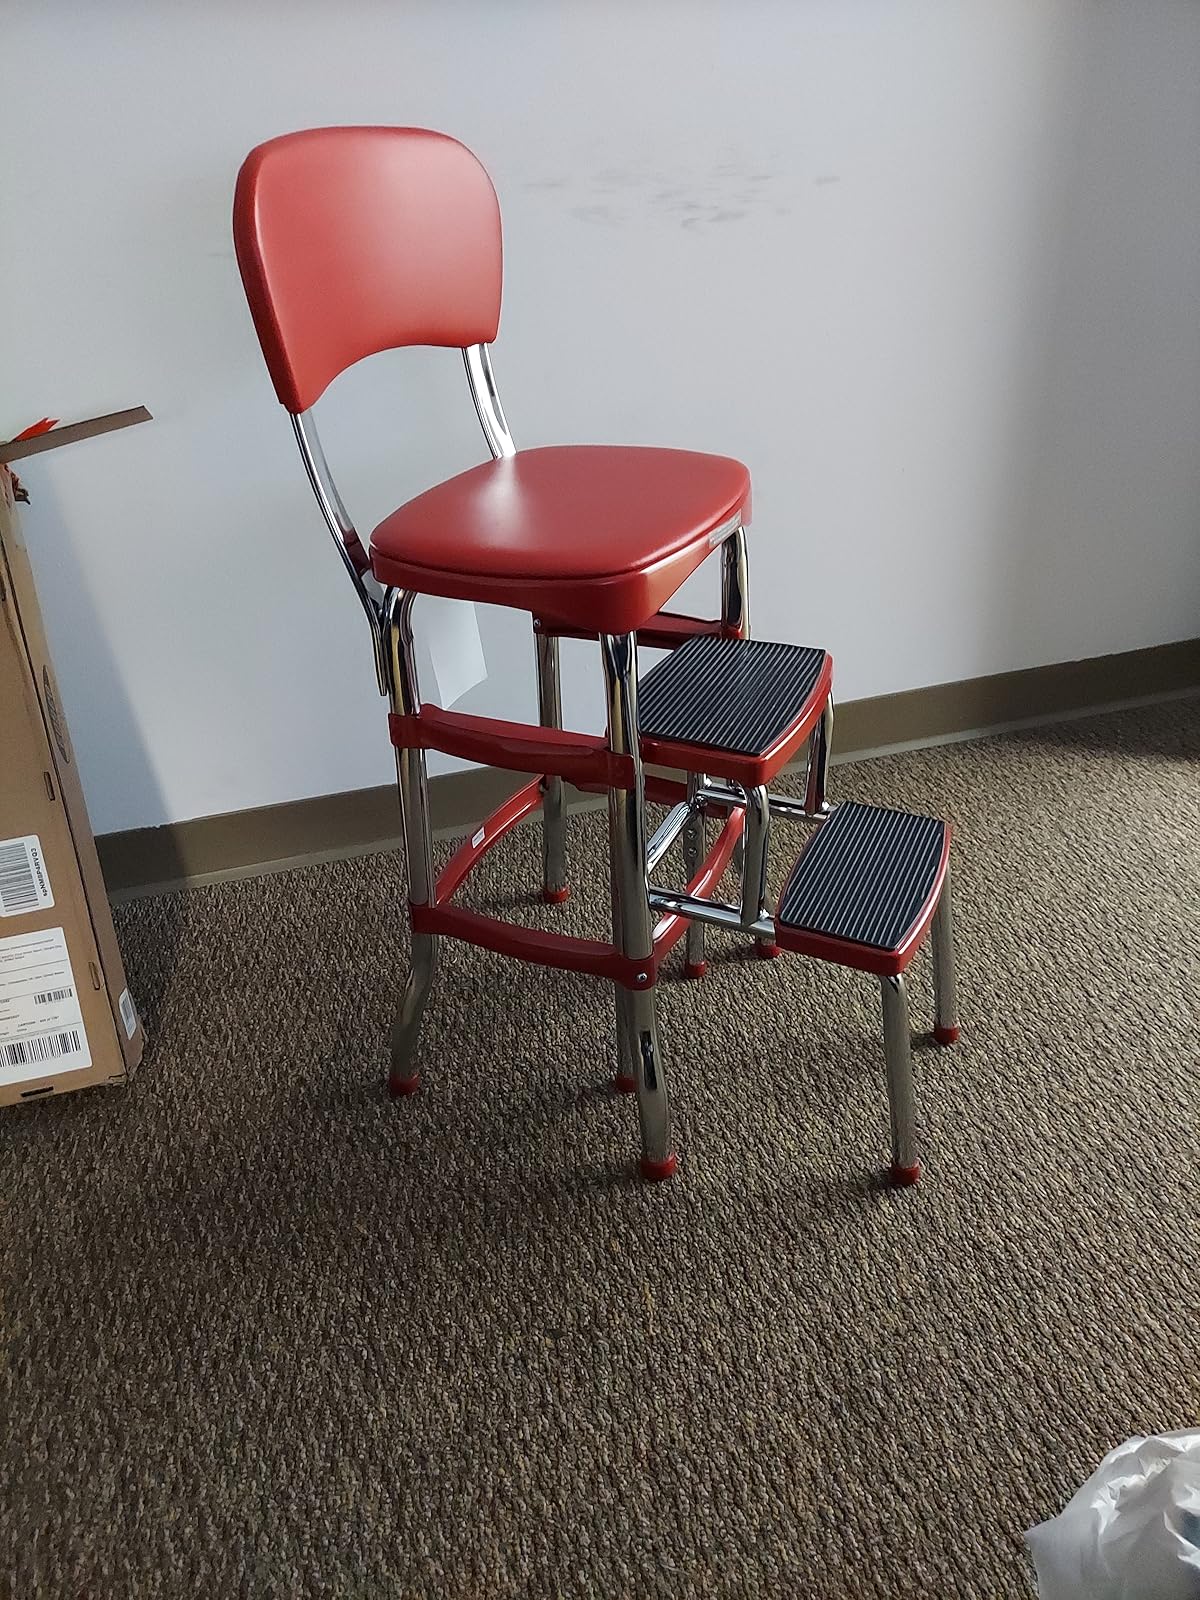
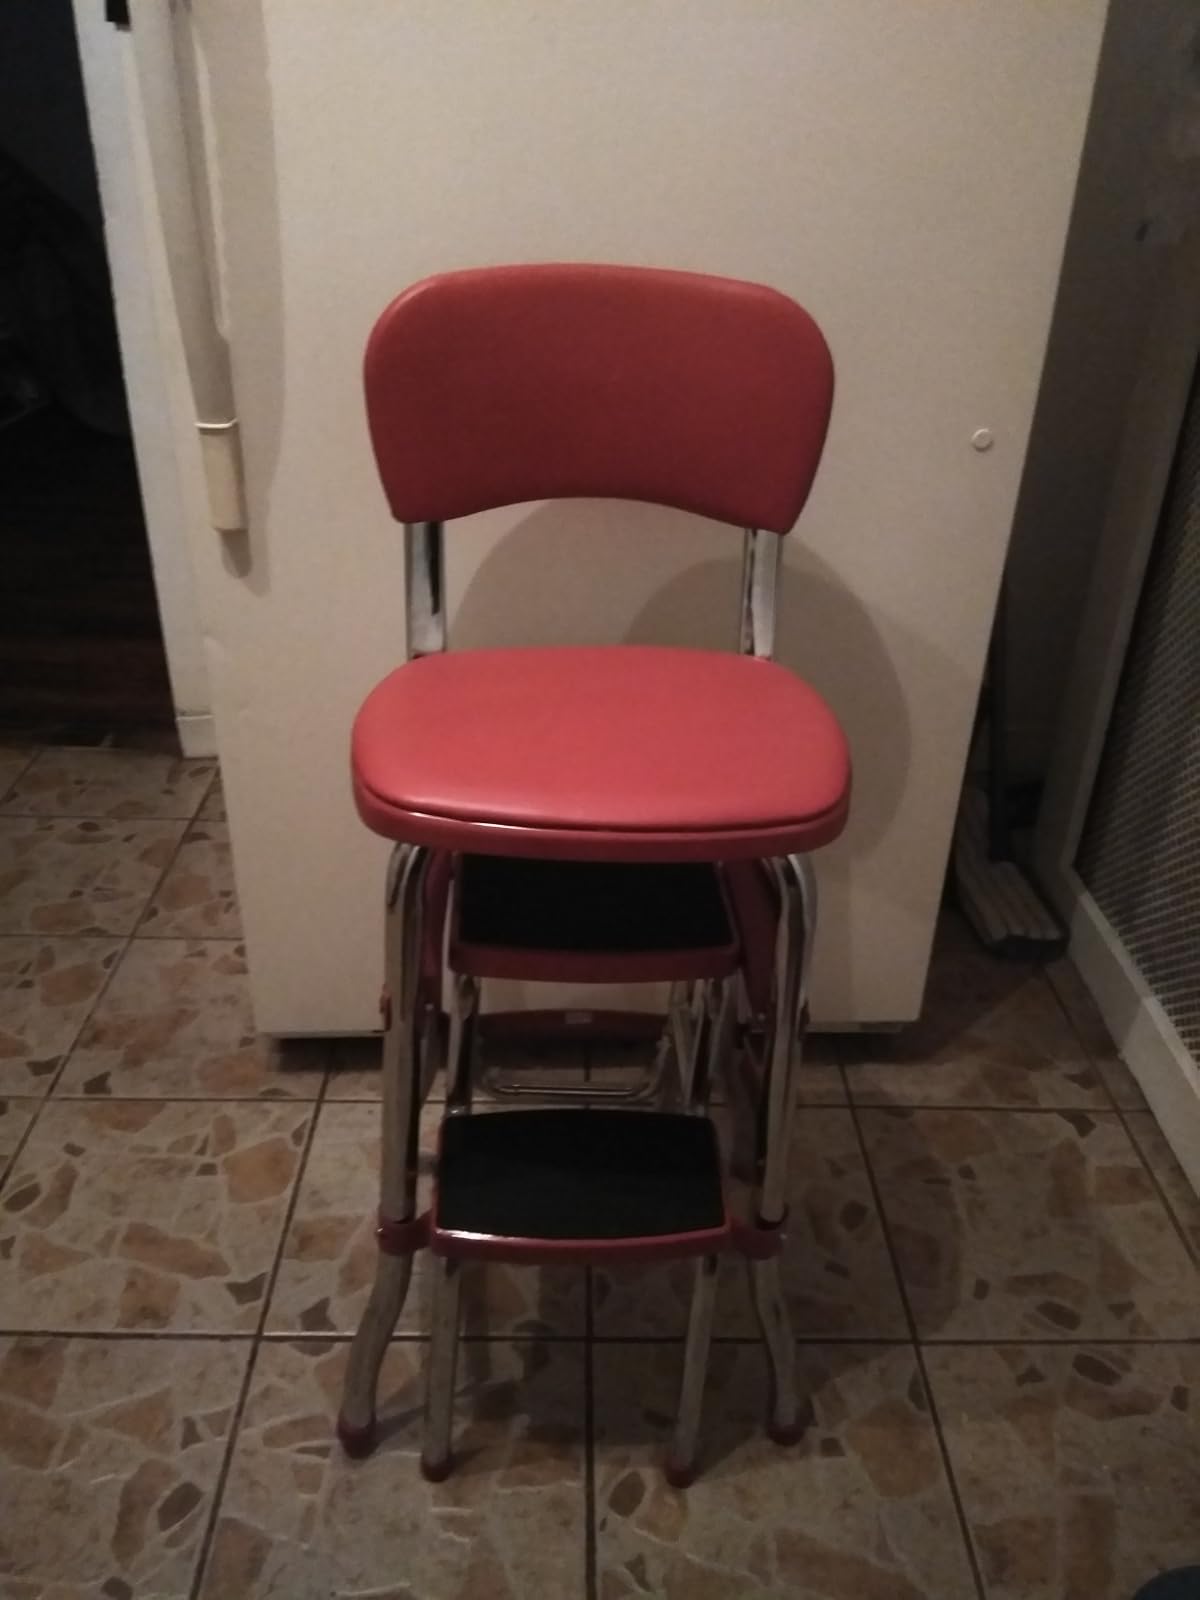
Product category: items_chair
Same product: yes